Clemens Herschel

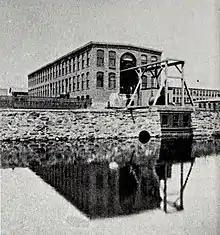
The Holyoke Testing Flume; designed by Herschel, it fostered the creation of new turbine technologies, including the Holyoke-Hercules/McCormick Turbine

Herschel's first wife, Grace Hobart, died in 1898. They had three children, Arthur, Winslow and Clementine. Herschel married Jeannette Begg Hunter of Thompsonville, Connecticut, on March 5, 1910. They had one son, Clemens Herschel Jr.